Catholicity

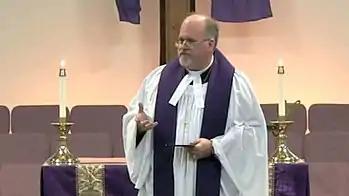
A Methodist minister wearing a cassock, vested with a surplice and stole, with preaching bands attached to his clerical collar

The 1932 Deed of Union of the Methodist Church of Great Britain teaches that: